Freeciv

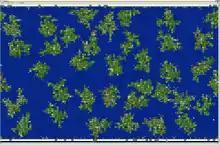
A "Freeciv" game with full world map revealed ("Freeciv" version 1.11.5, GTK+ client, tinydent tileset, islands map generator)

For the developers, "Freeciv" 1.0 was a successful proof of concept, but a rather boring game, so they went back to "XPilot". Other players and developers took over; they made the game available on many other operating systems, including Linux, Solaris, Ultrix, AmigaOS, and Microsoft Windows. Linux distributions started to include "Freeciv".